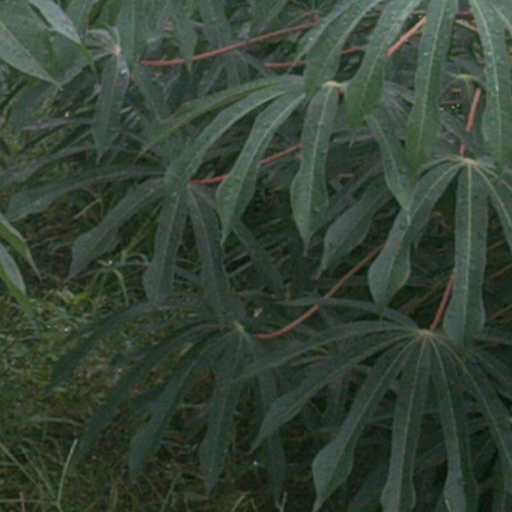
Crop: cassava